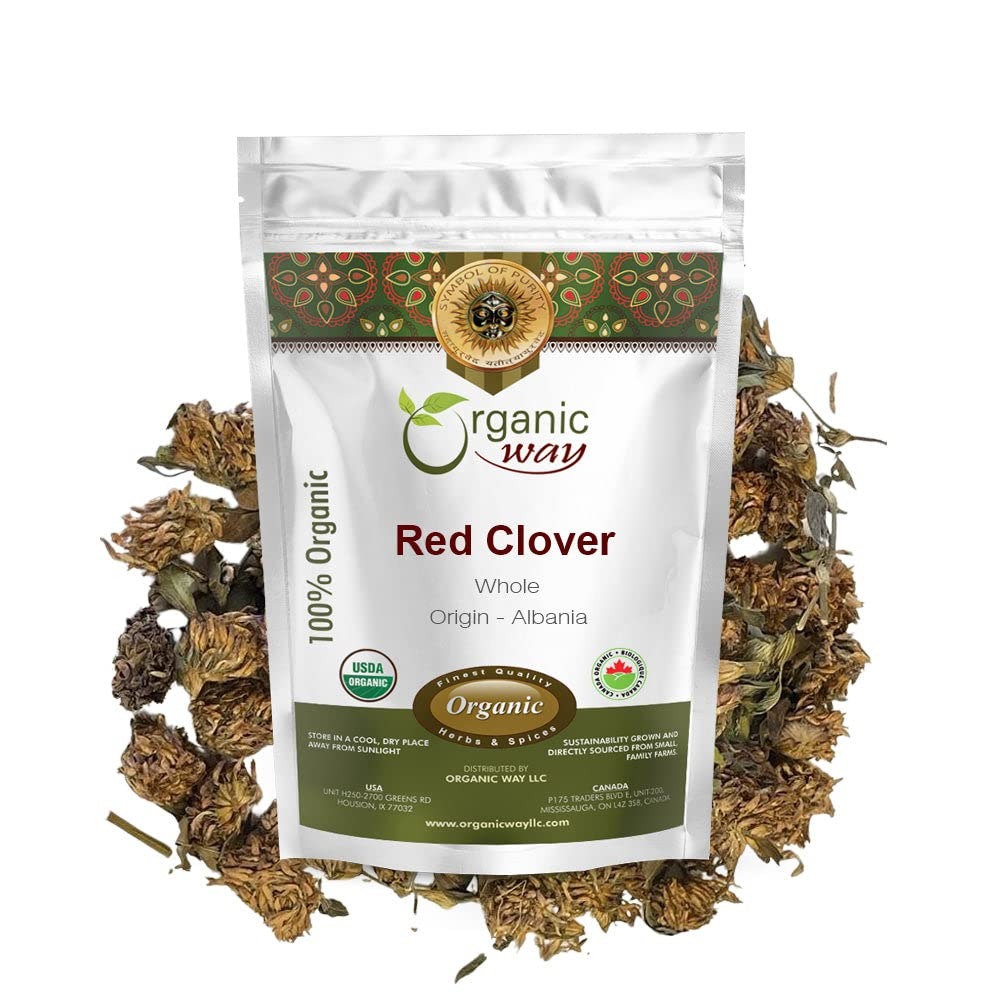
Item Name: Organic Way Red Clover Blossoms Dried Whole - Herbal Tea | European Wild-Harvest | Organic & Kosher Certified | Raw, Vegan, Non GMO & Gluten Free | USDA Certified | Origin - Albania (1LBS / 16Oz)
Bullet Point 1: Premium Red Clover Blossoms – Carefully selected and gently dried to maintain their natural color and aroma, these blossoms are a great addition to any collection. Conveniently packaged to preserve freshness, they offer a natural and authentic experience.
Bullet Point 2: Versatile for Various Uses – These Red Clover Blossoms can be incorporated into a variety of preparations. Their vibrant appearance and natural essence make them a valuable addition to any routine.
Bullet Point 3: Carefully Sourced and Processed – Harvested with attention to quality, our Red Clover Blossoms undergo a careful drying and packaging process to ensure they retain their natural essence and freshness for an optimal experience.
Bullet Point 4: Resealable and Fresh Packaging – Our Red Clover Blossoms come in a resealable bag, helping to maintain their quality over time. This ensures easy storage and long-lasting freshness for whenever you need them.
Bullet Point 5: Traditionally Grown and Carefully Picked – Responsibly sourced, these Red Clover Blossoms are carefully harvested and prepared to ensure a high-quality product. Ideal for those who appreciate natural ingredients in their everyday use.
Product Description: <p>Red clover (Trifolium pratense) is a wild flowering plant belonging to the same family as peas and beans. In foods and beverages, red clover is used as a flavoring ingredient.</p><p>Red clover tea is a delicious herbal tea that would make a great addition for any tea shelf. One of the reasons red clover tea makes for such a great herbal brew is because of the multitude of nutrients found in the clover leaves and blossoms.</p><p>You can rely on our products for authenticity and potency. Organic Way imports quality organically grown products from different countries and processes them in the USA for the US market. All our products are USDA and Kosher approved and perfectly safe for use.</p>
Value: 16.0
Unit: Ounce

Price: 34.99